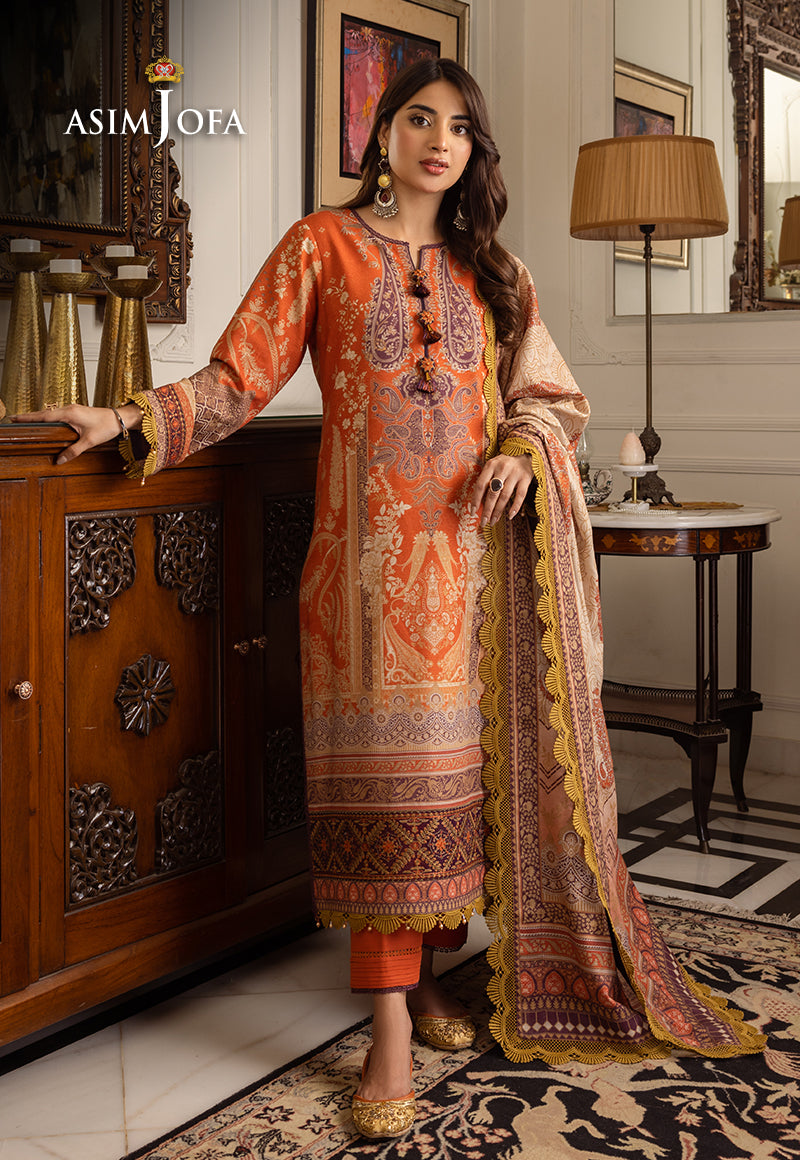
orange multi embroidered salwar suit by as